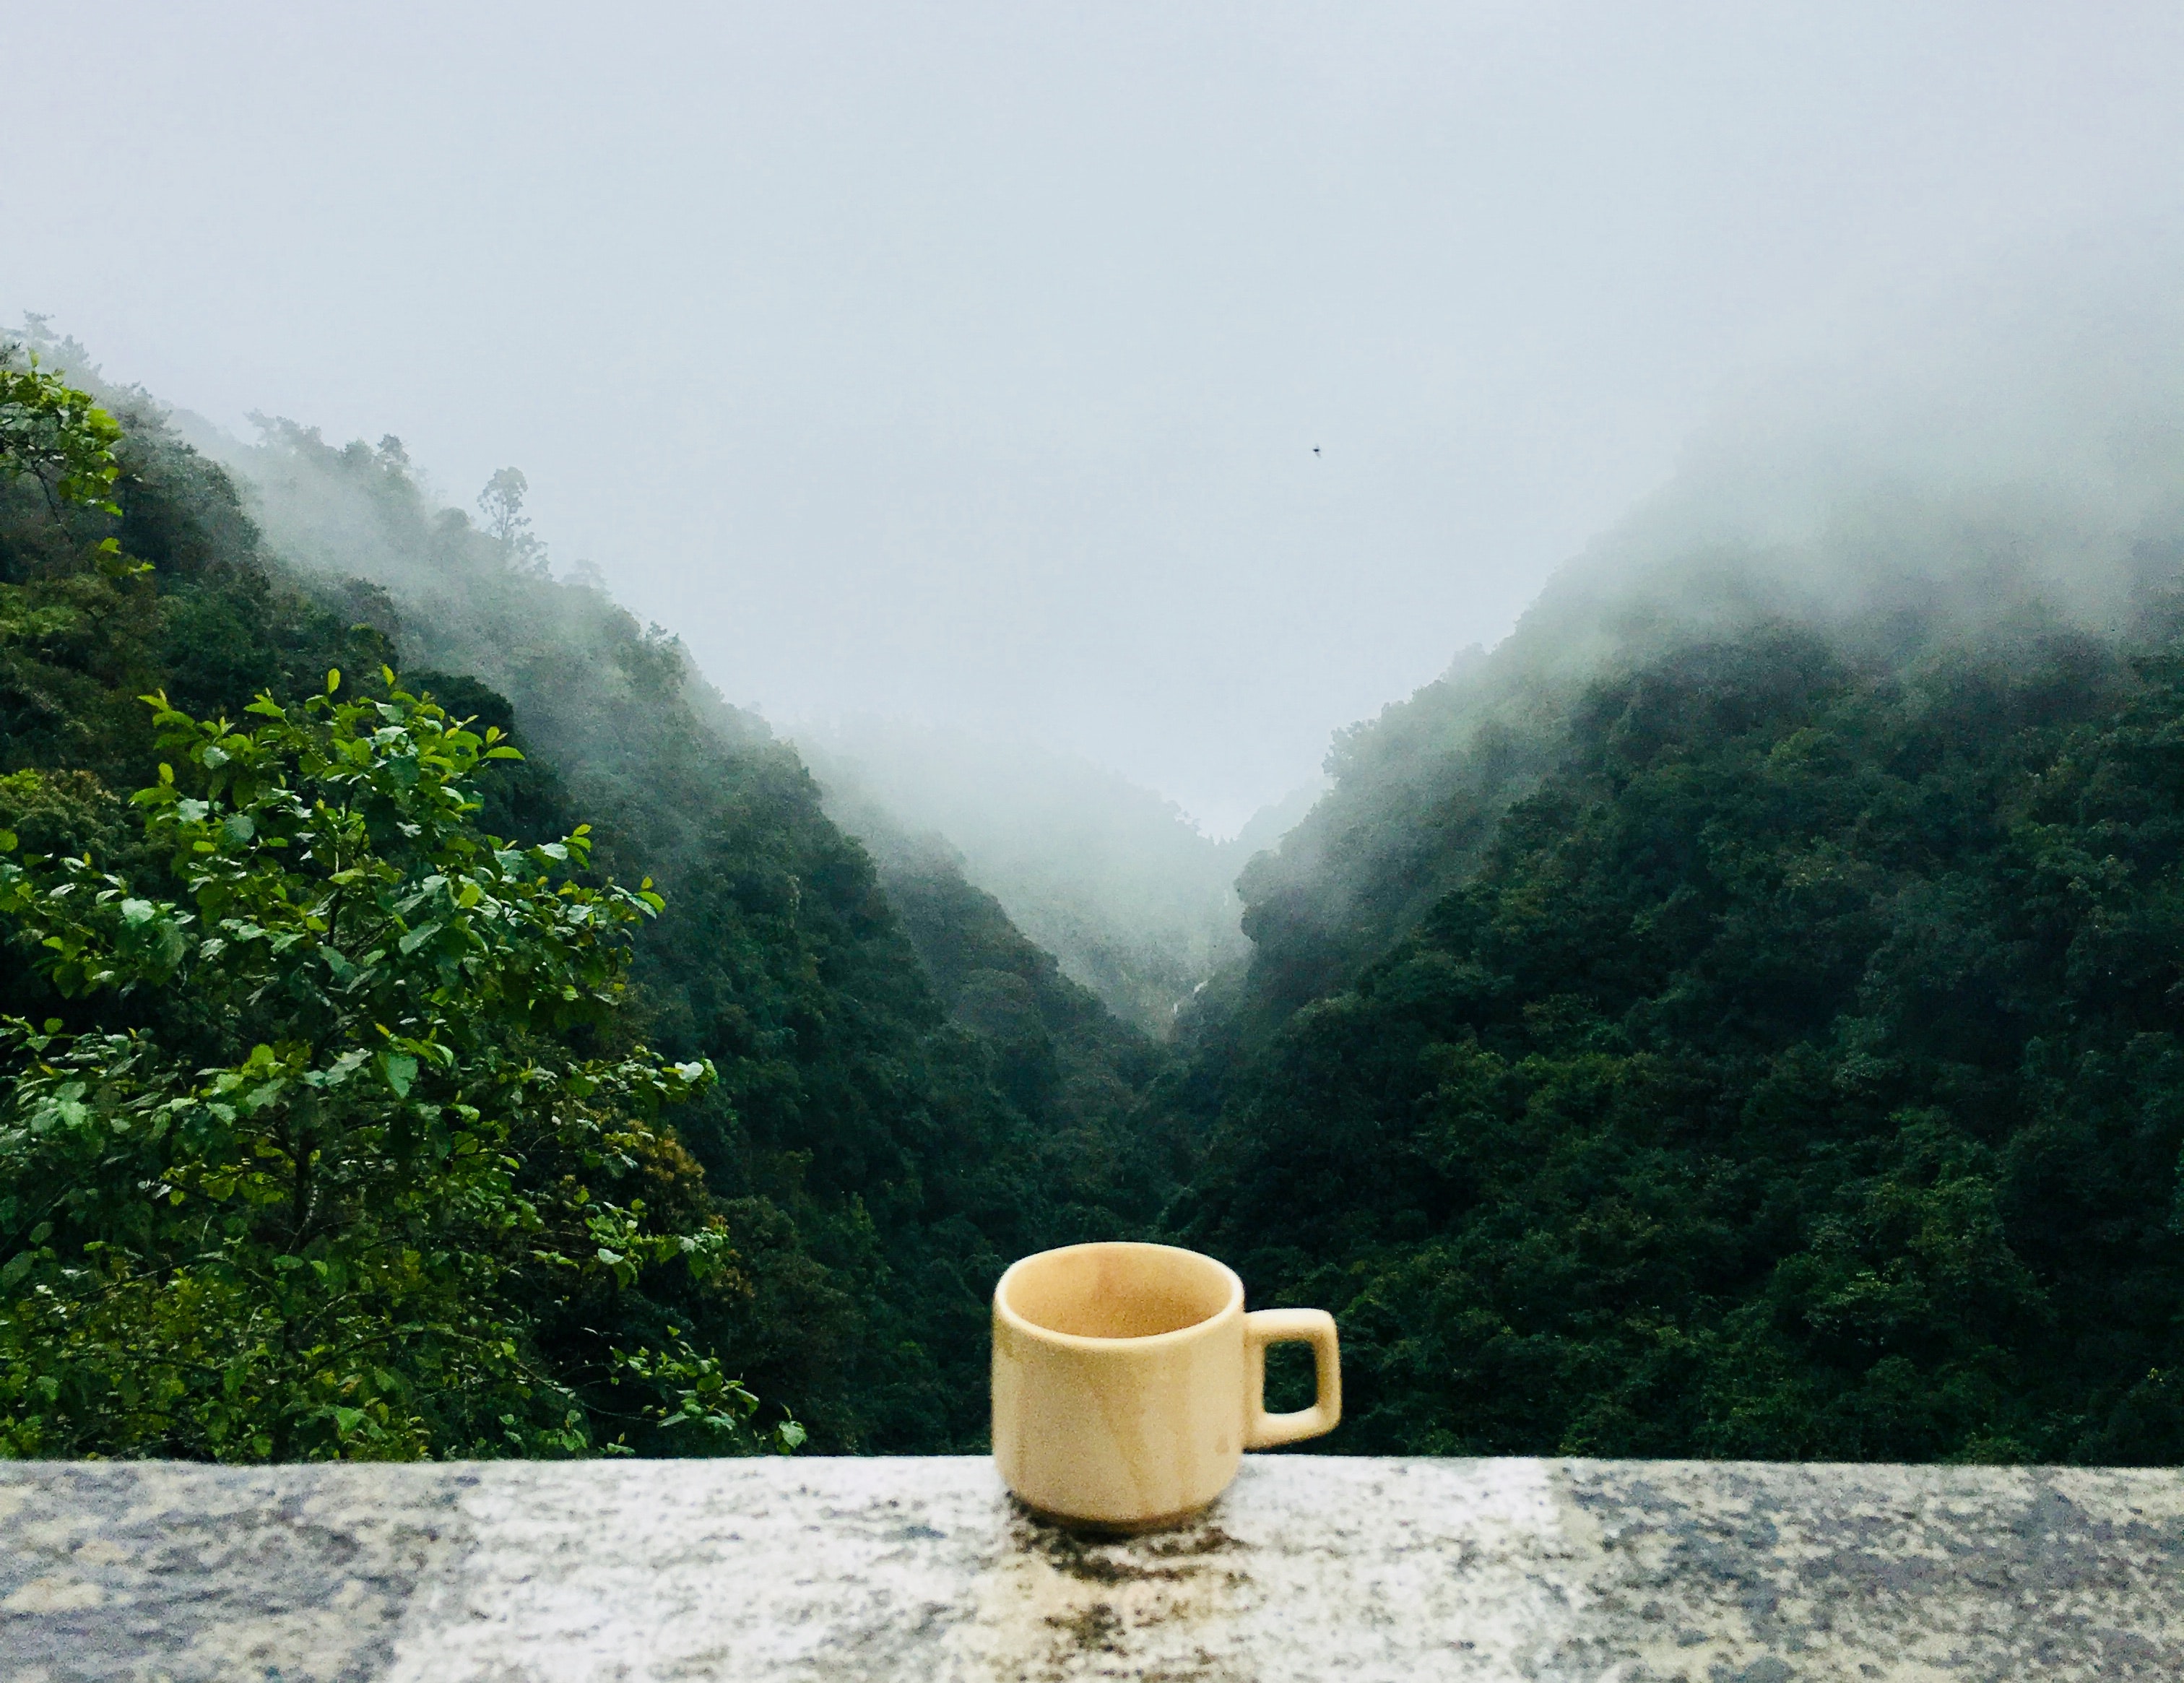
atmospheric phenomenon, green, hill station, morning, mist, sky, mountain, drink, grass, tree, landscape, smoke, cloud, cup, fog, tea, tableware, national park, forest